Smoked salmon

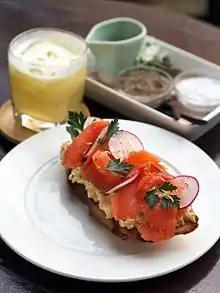
Smoked salmon, egg salad, sliced radish, and flat parsley on a toasted baguette.

Smoked salmon is a preparation of salmon, typically a fillet that has been cured and hot or cold smoked.